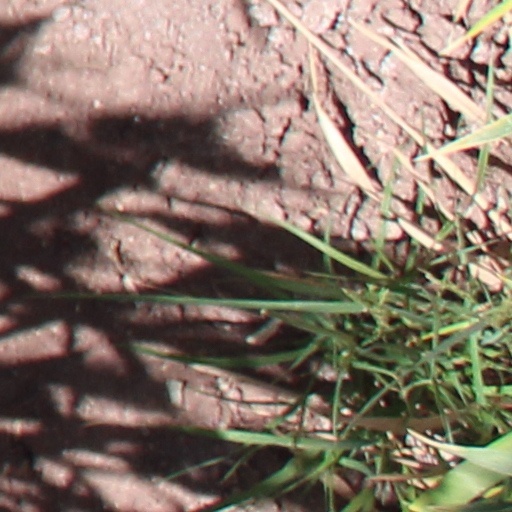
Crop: wheat